Jef Planckaert

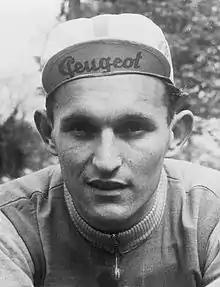
Planckaert in 1962

Joseph "Jef" Planckaert (4 May 1934 – 22 May 2007) was a Belgian racing cyclist. He is considered one of the best Belgian cyclists of the 1950s and 1960s.